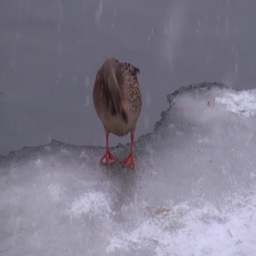
duck on the ice freezing pond in winter due to snow